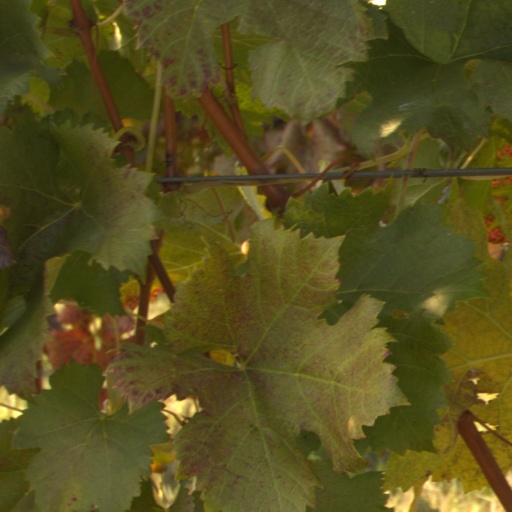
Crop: grape